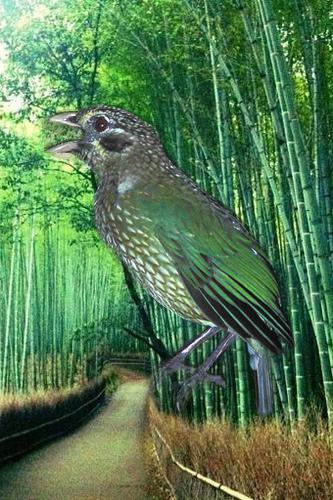
Bird species: Spotted_Catbird
Bird type: landbird
Background: land